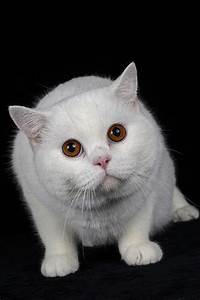
Label: cat